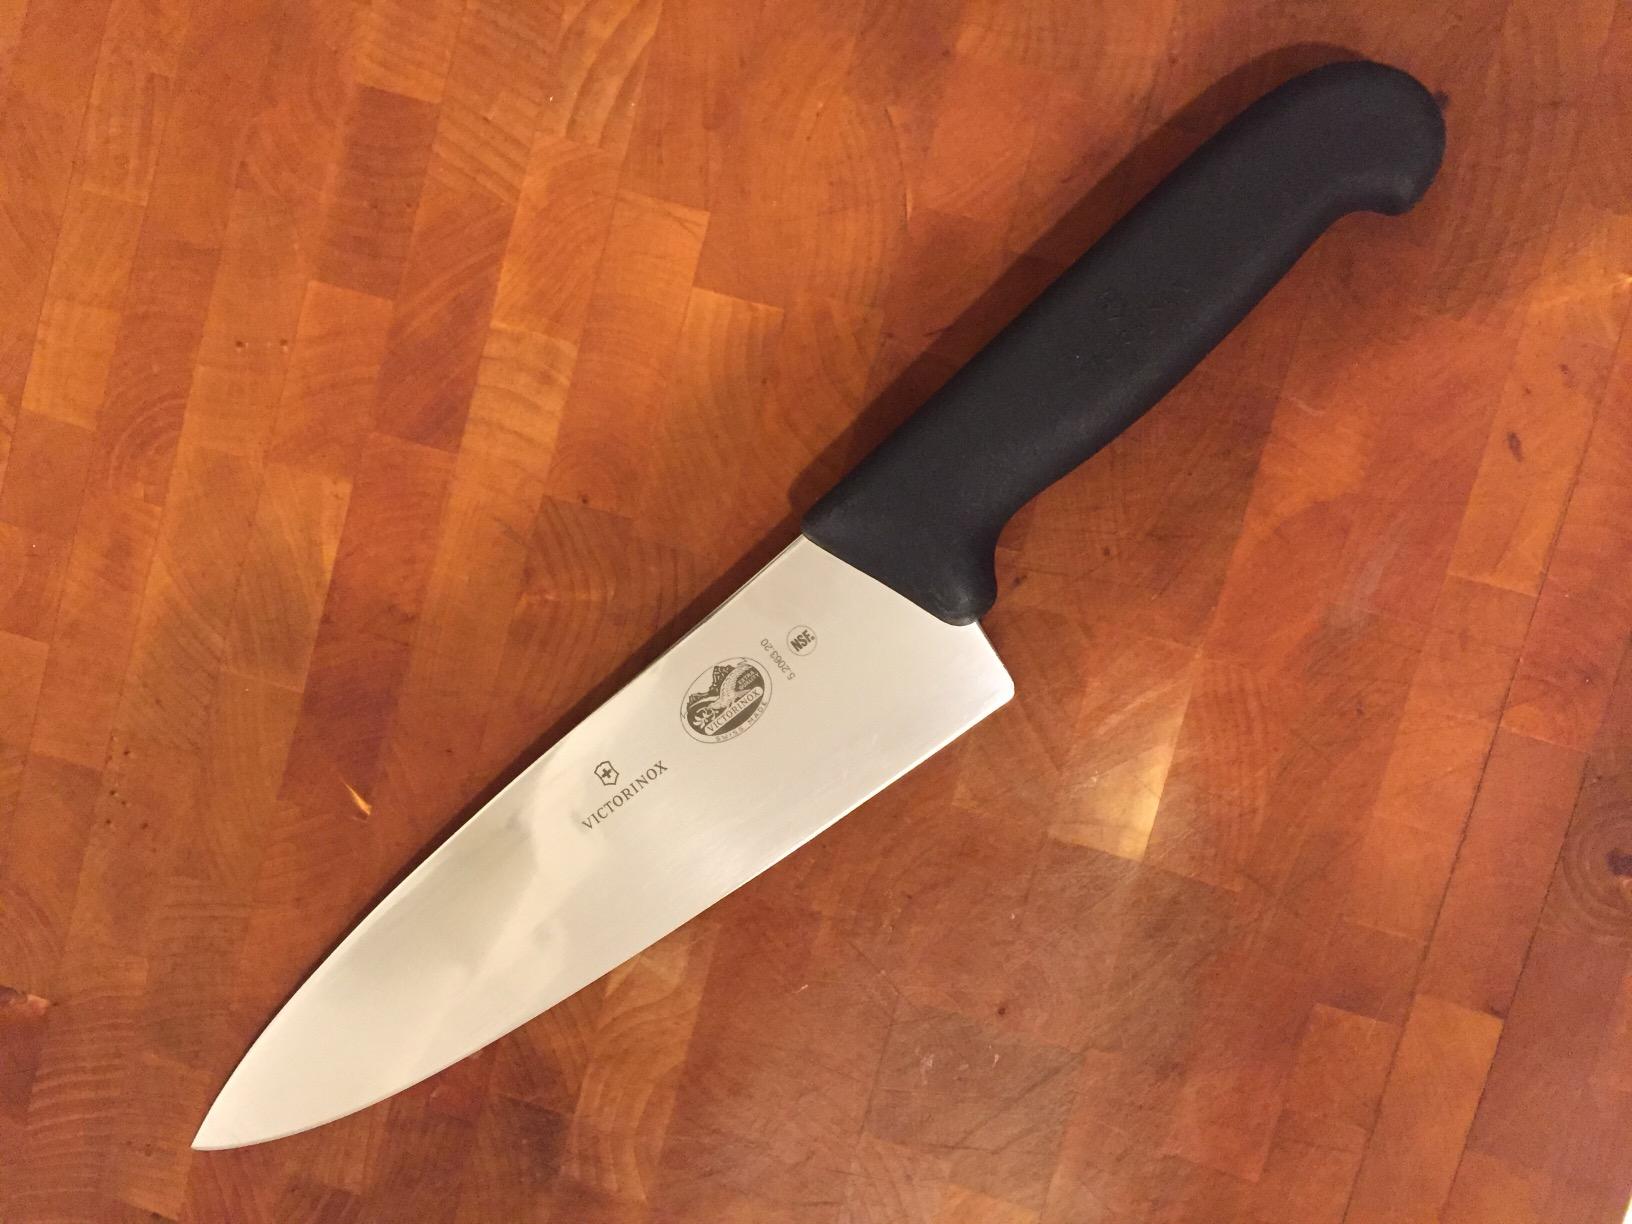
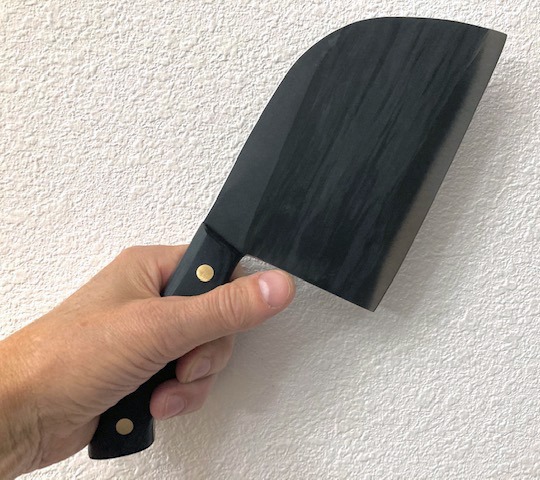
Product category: items_knife
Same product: no